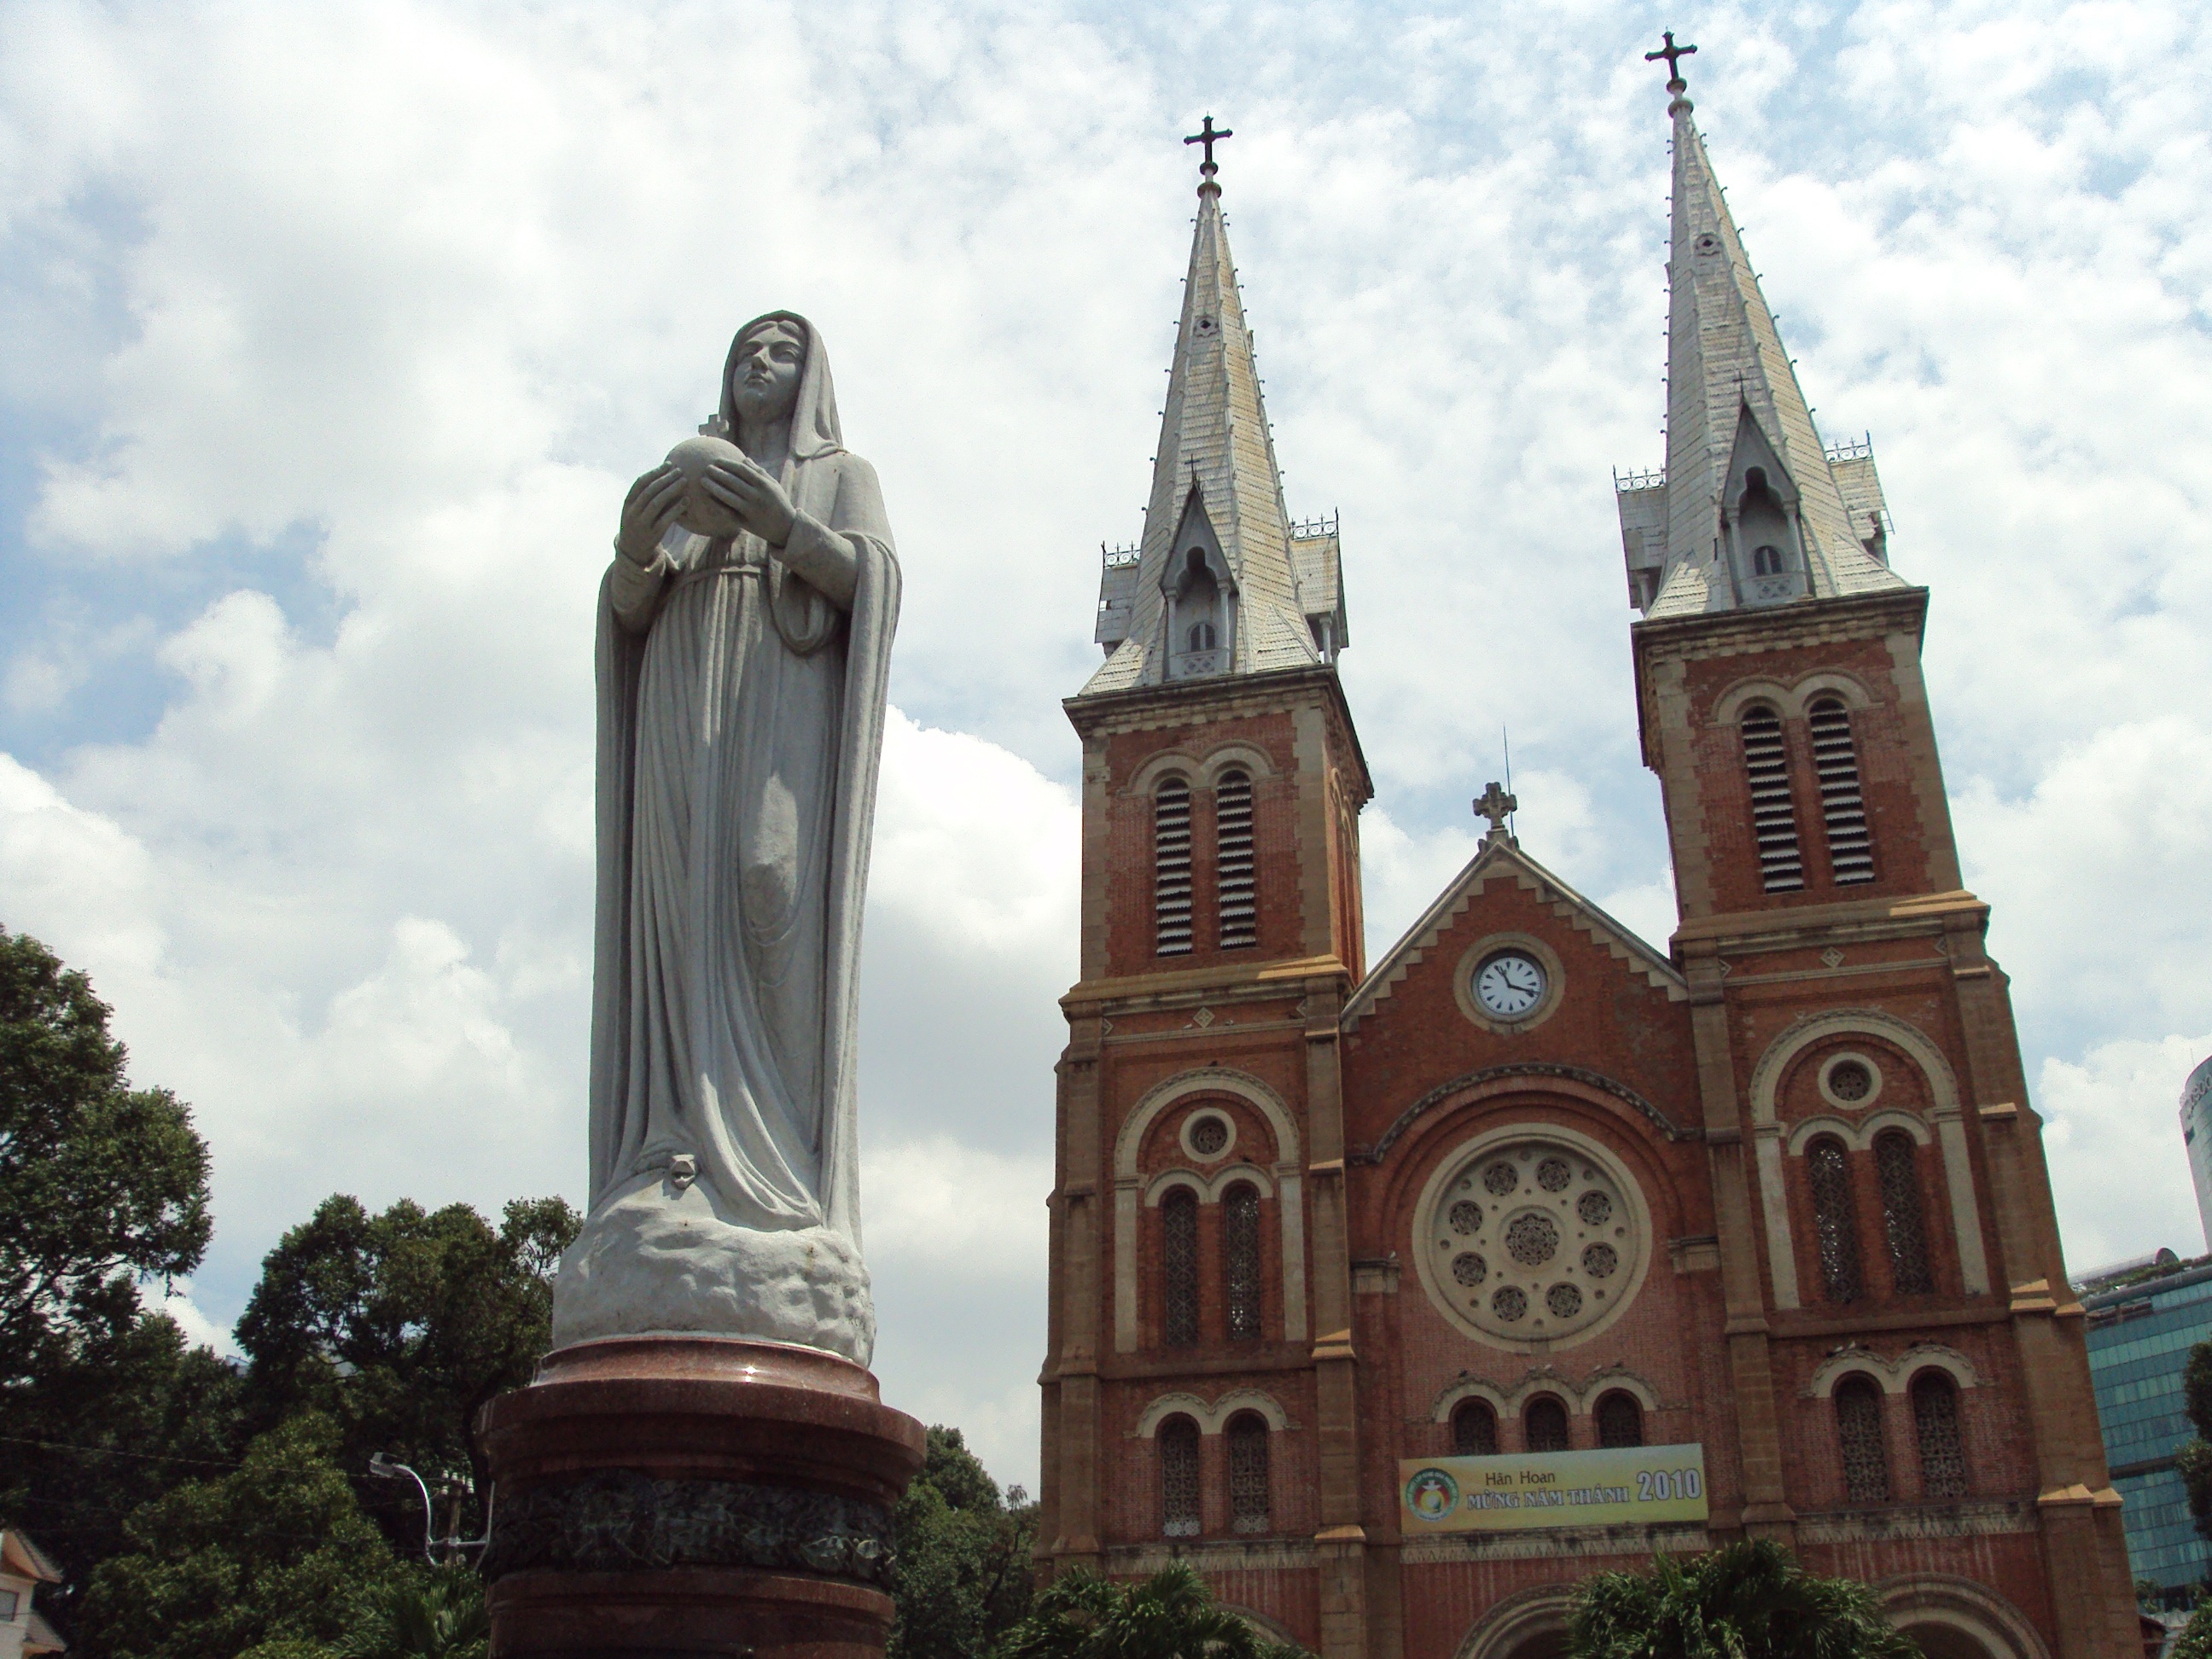
building, monument, tower, landmark, church, cathedral, place of worship, viet nam, spire, steeple, image, ho chi minh city